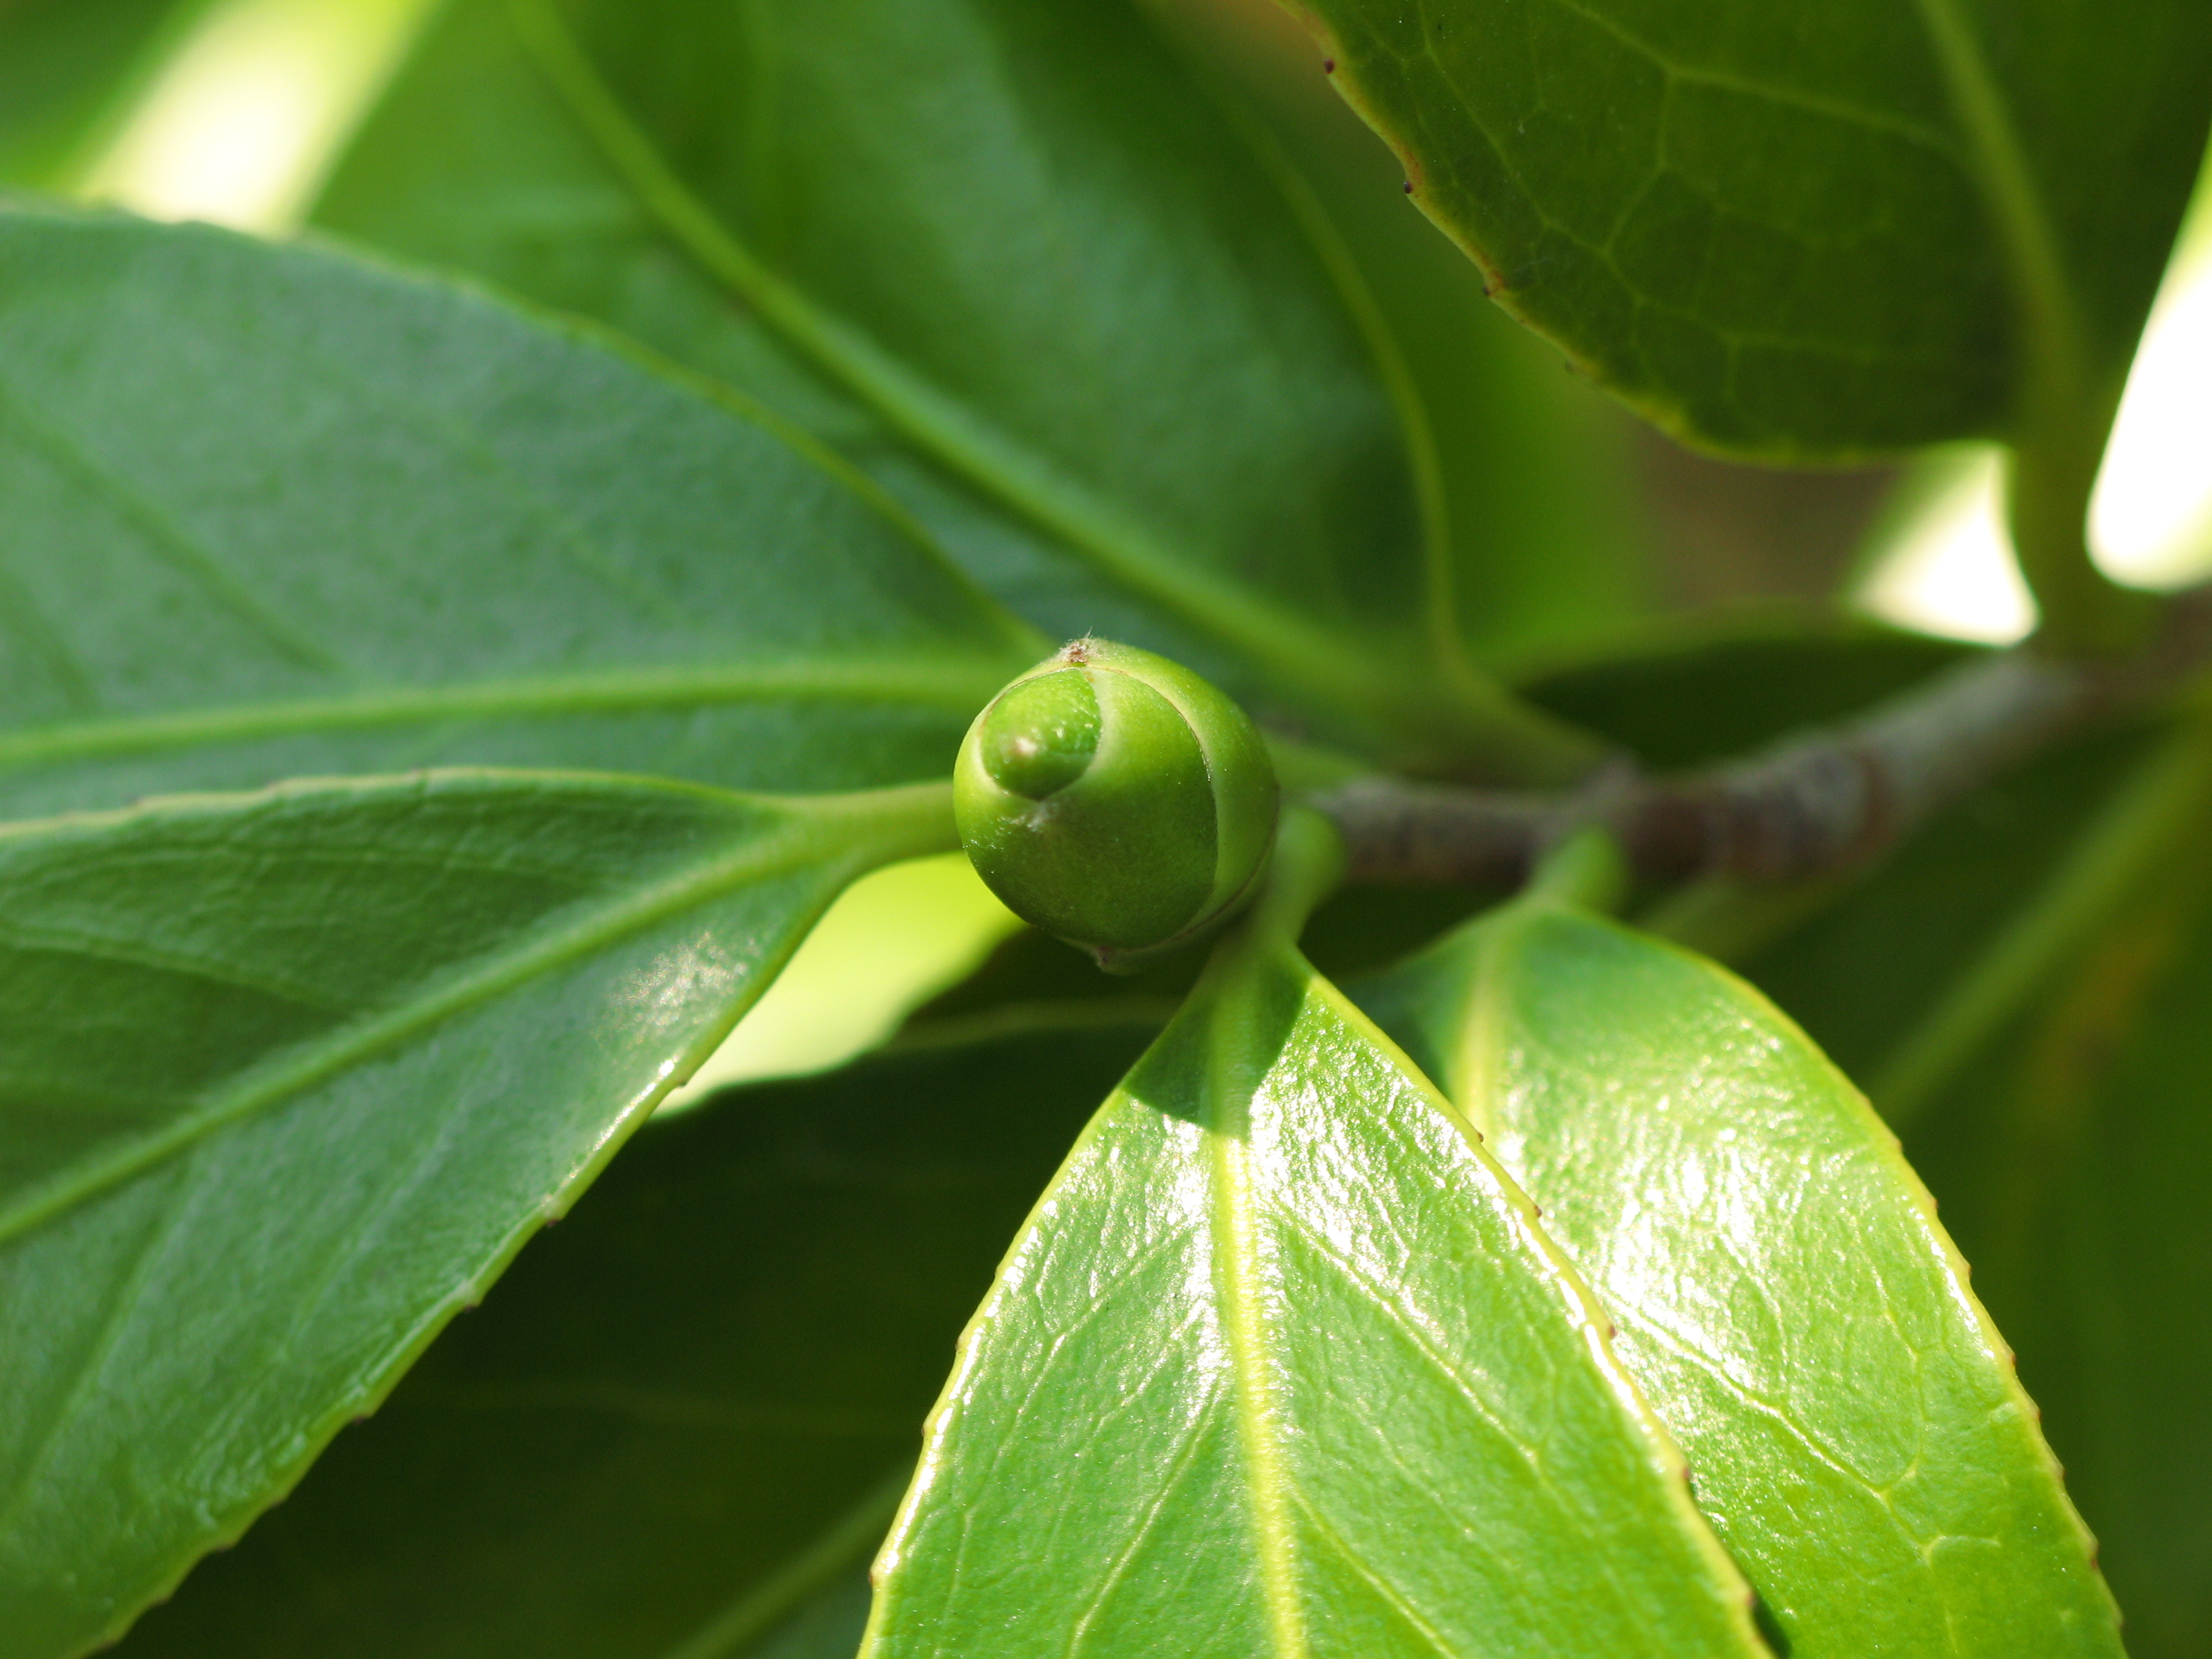
tree, branch, plant, fruit, leaf, flower, food, green, high, produce, evergreen, botany, flora, leaves, shrub, deciduous, hires, bud, hi, res, powershotg7, canong7, macro photography, flowering plant, plant stem, woody plant, land plant